Blowoff valve

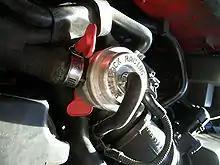
A piston-type blowoff valve; this example releases air into the intake manifold (via the side hose on the left, the small hose on the top provides a reference pressure for the blowoff valve from the inlet manifold).

A key function of blowoff valves is to prevent compressor surge, a phenomenon that would otherwise occur as the throttle is closed in a turbocharged engine. If the turbocharger's compressor wheel is spinning at high speed when the throttle is suddenly closed (such as during a gear change), the flow reduces beyond the surge line of the compressor. At this point the change in pressure across the compressor reduces, leading to a collapse in flow and possibly even flow reversal and a collapse in plenum pressure. As the compressor is still spinning at high speed, once the flow has reduced sufficiently, the change in pressure across the compressor begins to rise and flow is re-established into the plenum. This rapid cycle of pressurisation and depressurisation repeats until the compressor has slowed sufficiently or the throttle is re-opened. The sound produced by compressor surge is called turbo flutter and the repeated, high speed cycling will cause a cyclic torque on the compressor and may lead to increased stresses on the bearings and compressor impeller.